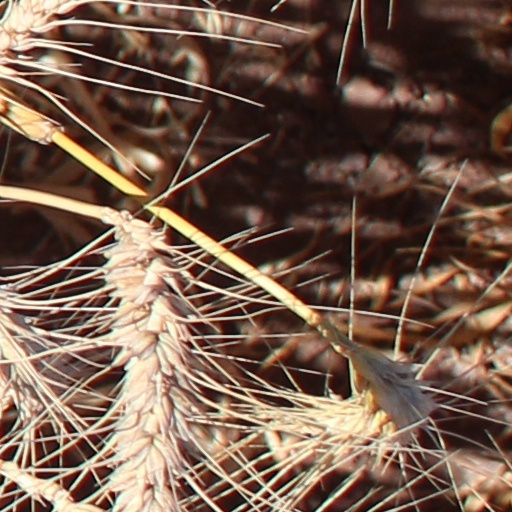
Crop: wheat